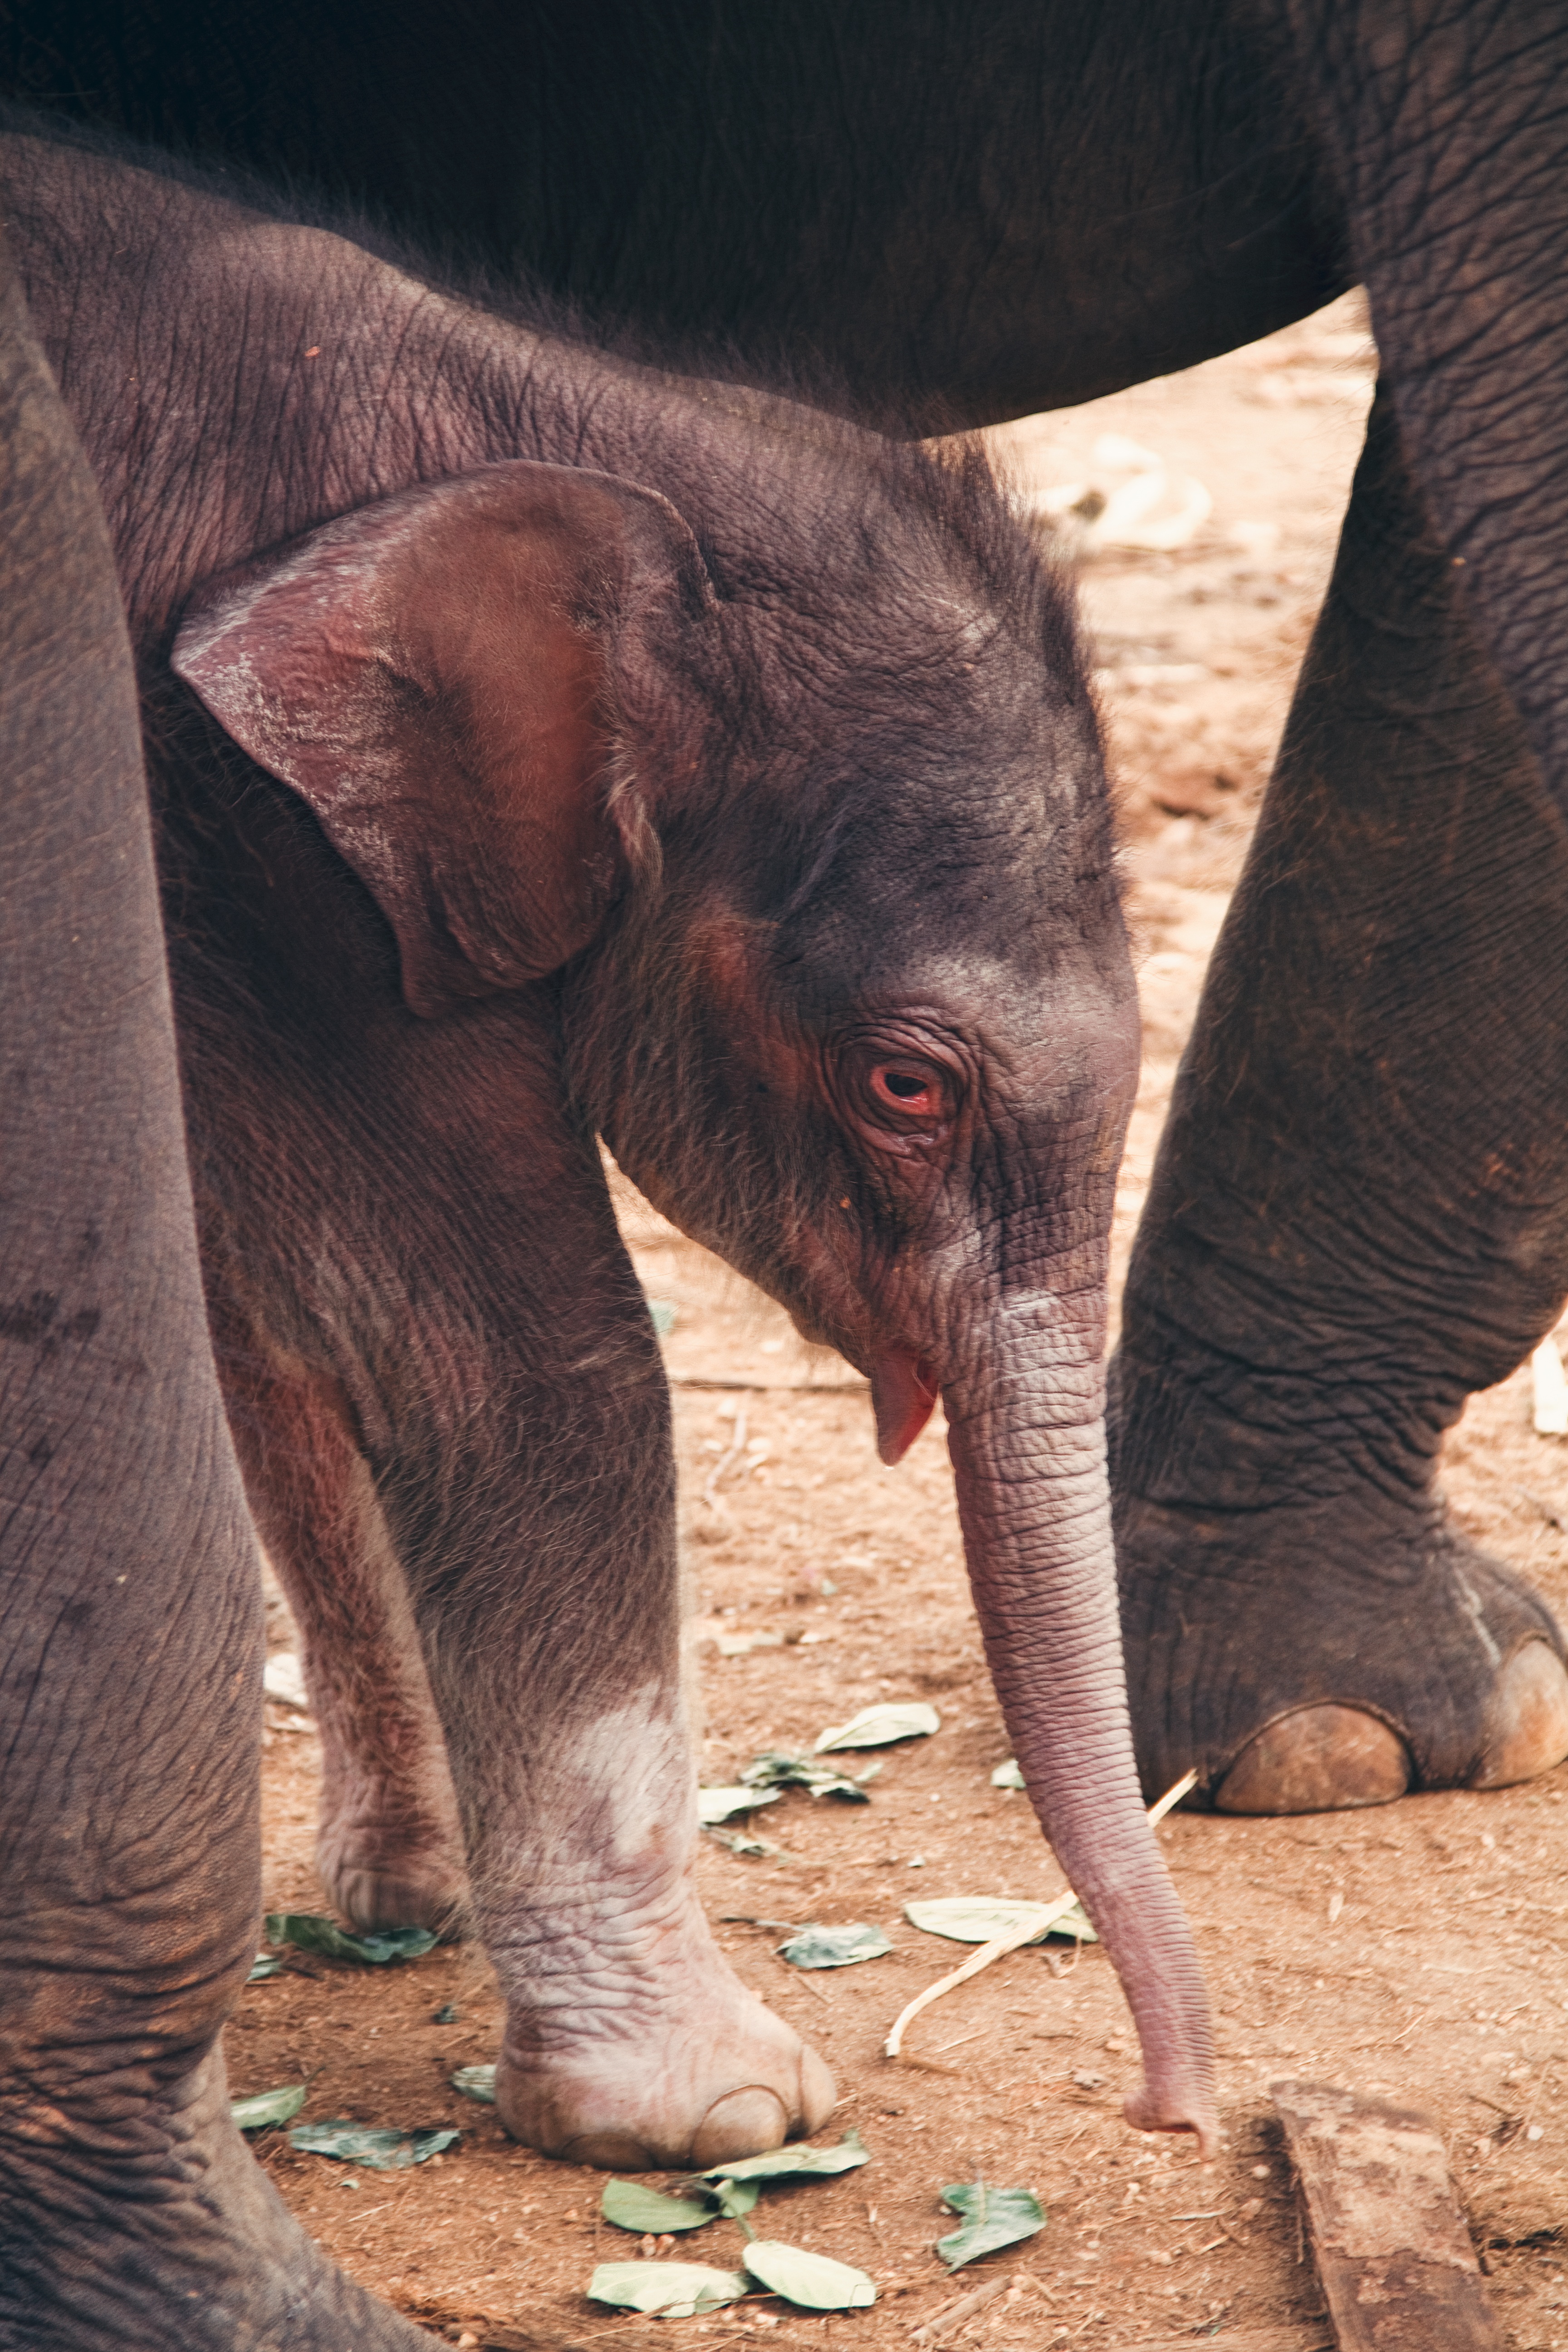
wildlife, zoo, mammal, fauna, elephant, indian elephant, african elephant, elephants and mammoths